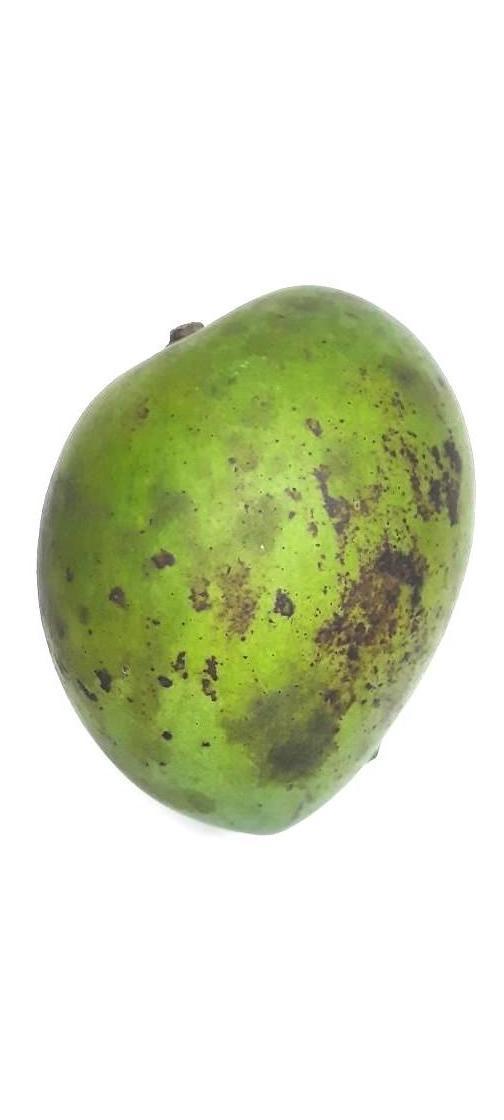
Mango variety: Harivanga